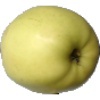
Label: Apple Golden 2